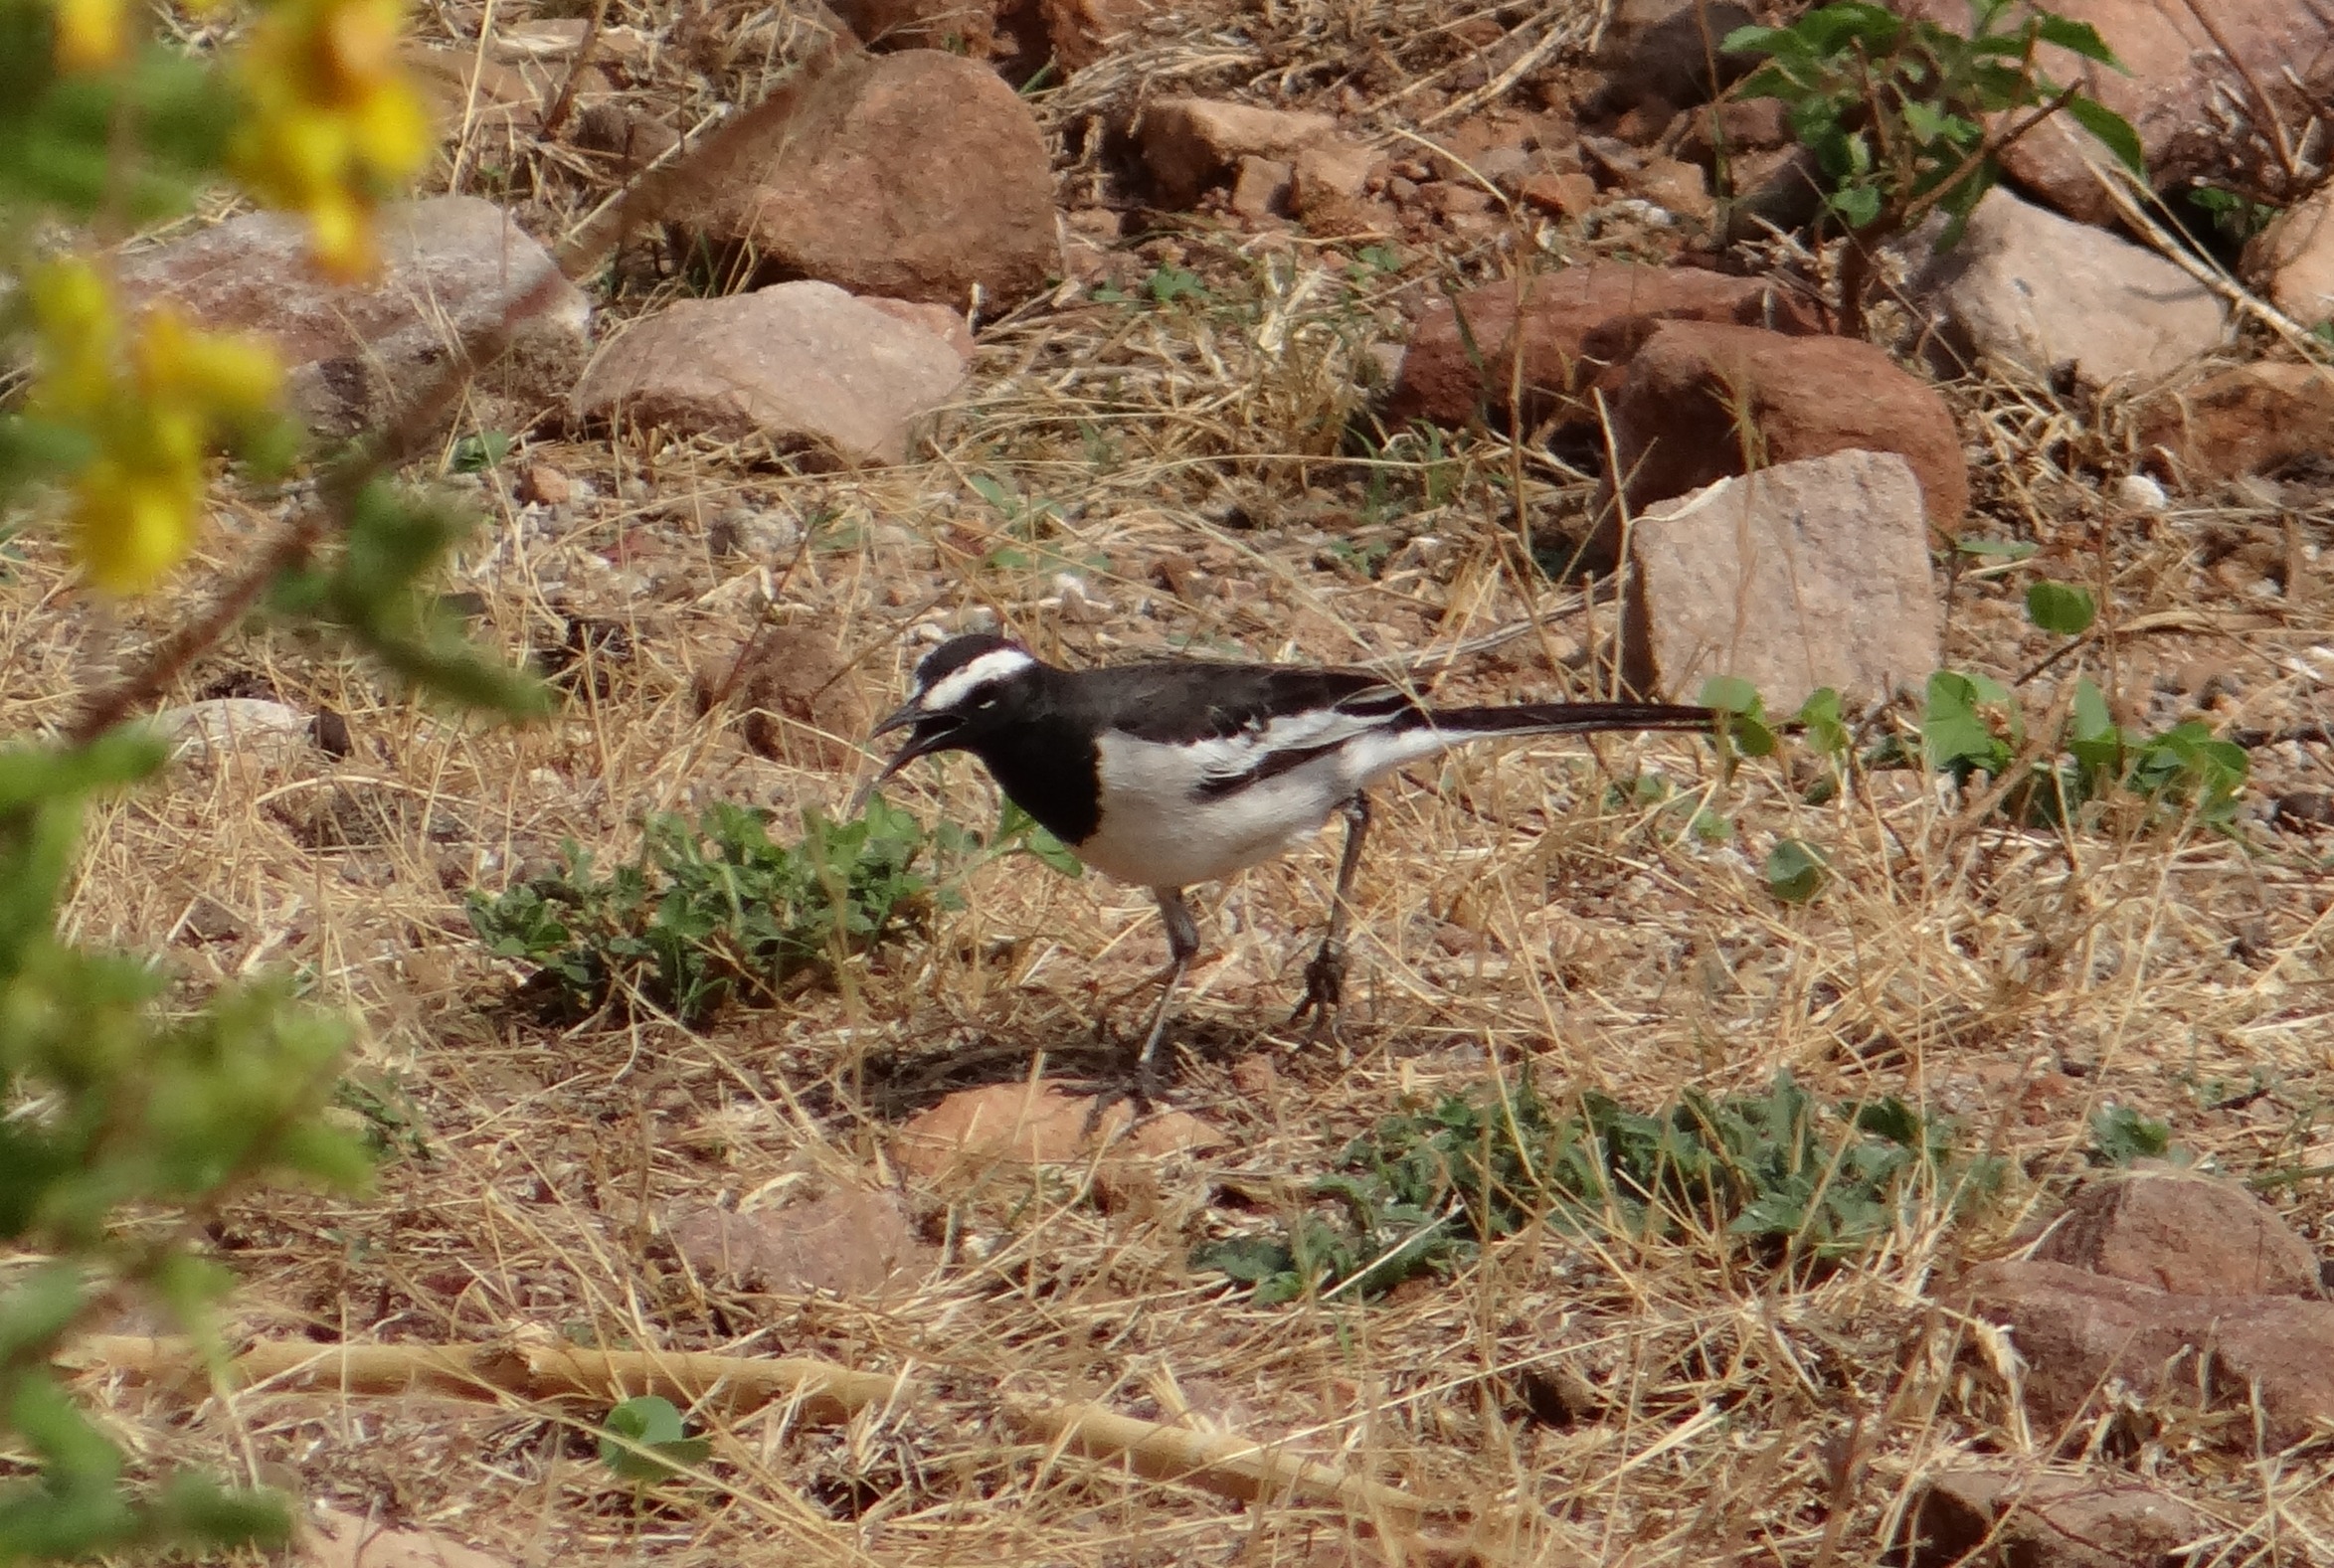
nature, outdoor, wilderness, bird, animal, fly, wildlife, wild, beak, mammal, freedom, feather, avian, fauna, majestic, wings, vertebrate, creature, sparrow, lark, motacilla alba, perching bird, pied wagtail